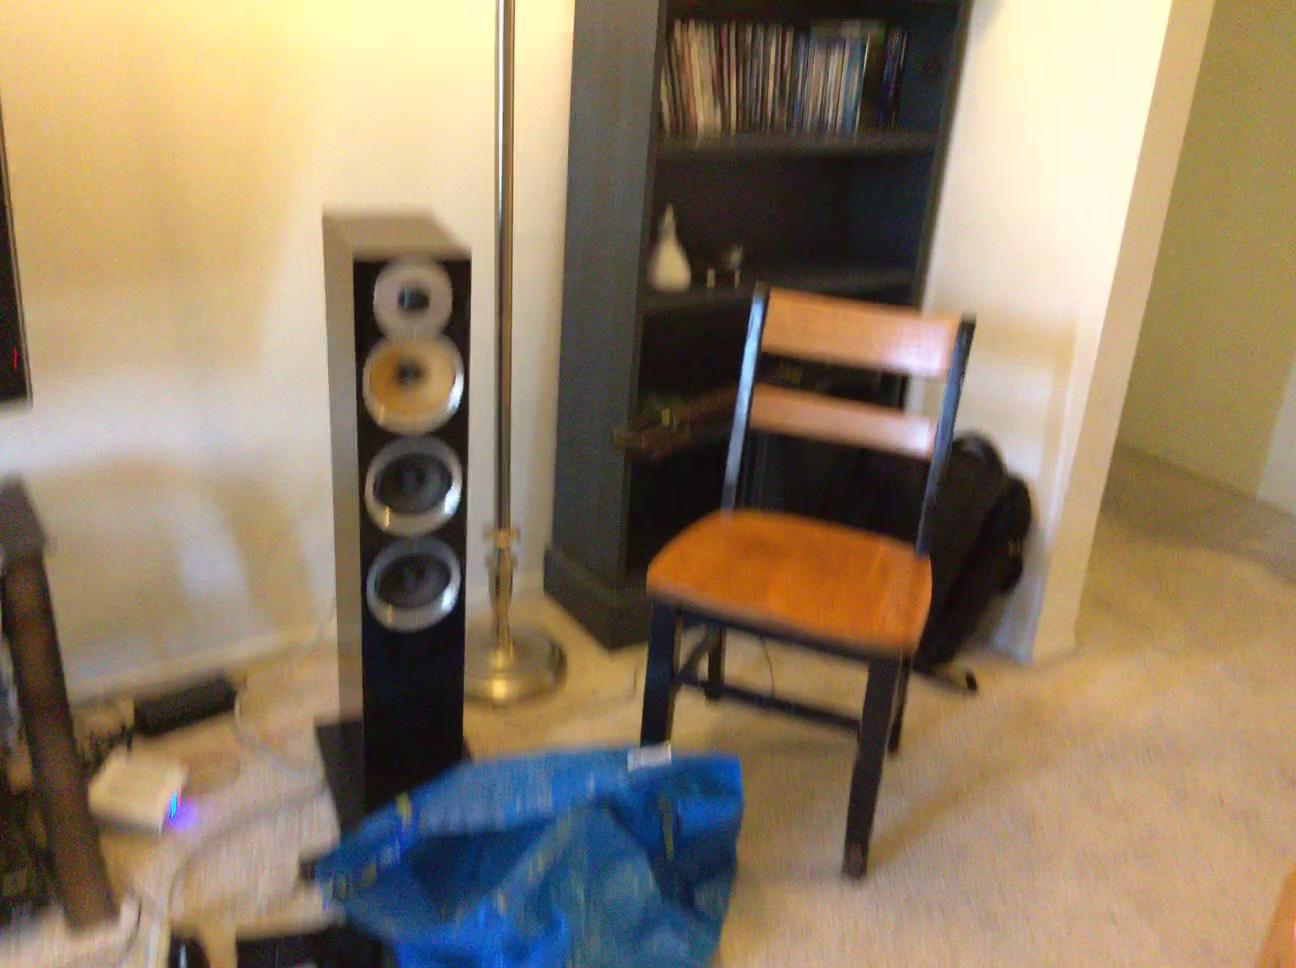
Question: Can the backpack fit left of the chair from the camera's perspective? Final answer should be yes or no.
Answer: No